Jaguar D-Type

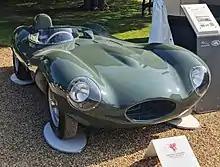
D-Type Continuation

After Jaguar temporarily retired from racing as a factory team in 1956, the company offered the remaining unfinished D-Types as XKSS versions whose additional road-going equipmentincluding a passenger seat, passenger-side door, side windows, full-width framed windscreen and windscreen wipers, trimmed interior, folding hood, and bumpersmade them eligible for production sports car races in America.